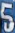
Number: 5